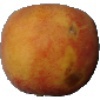
Label: Peach 1